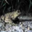
Label: frog